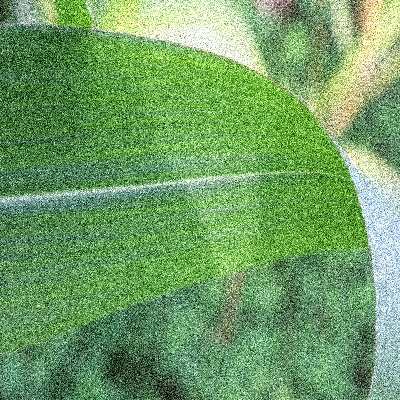
Label: Corn_(Maize)___Leaf_Spot